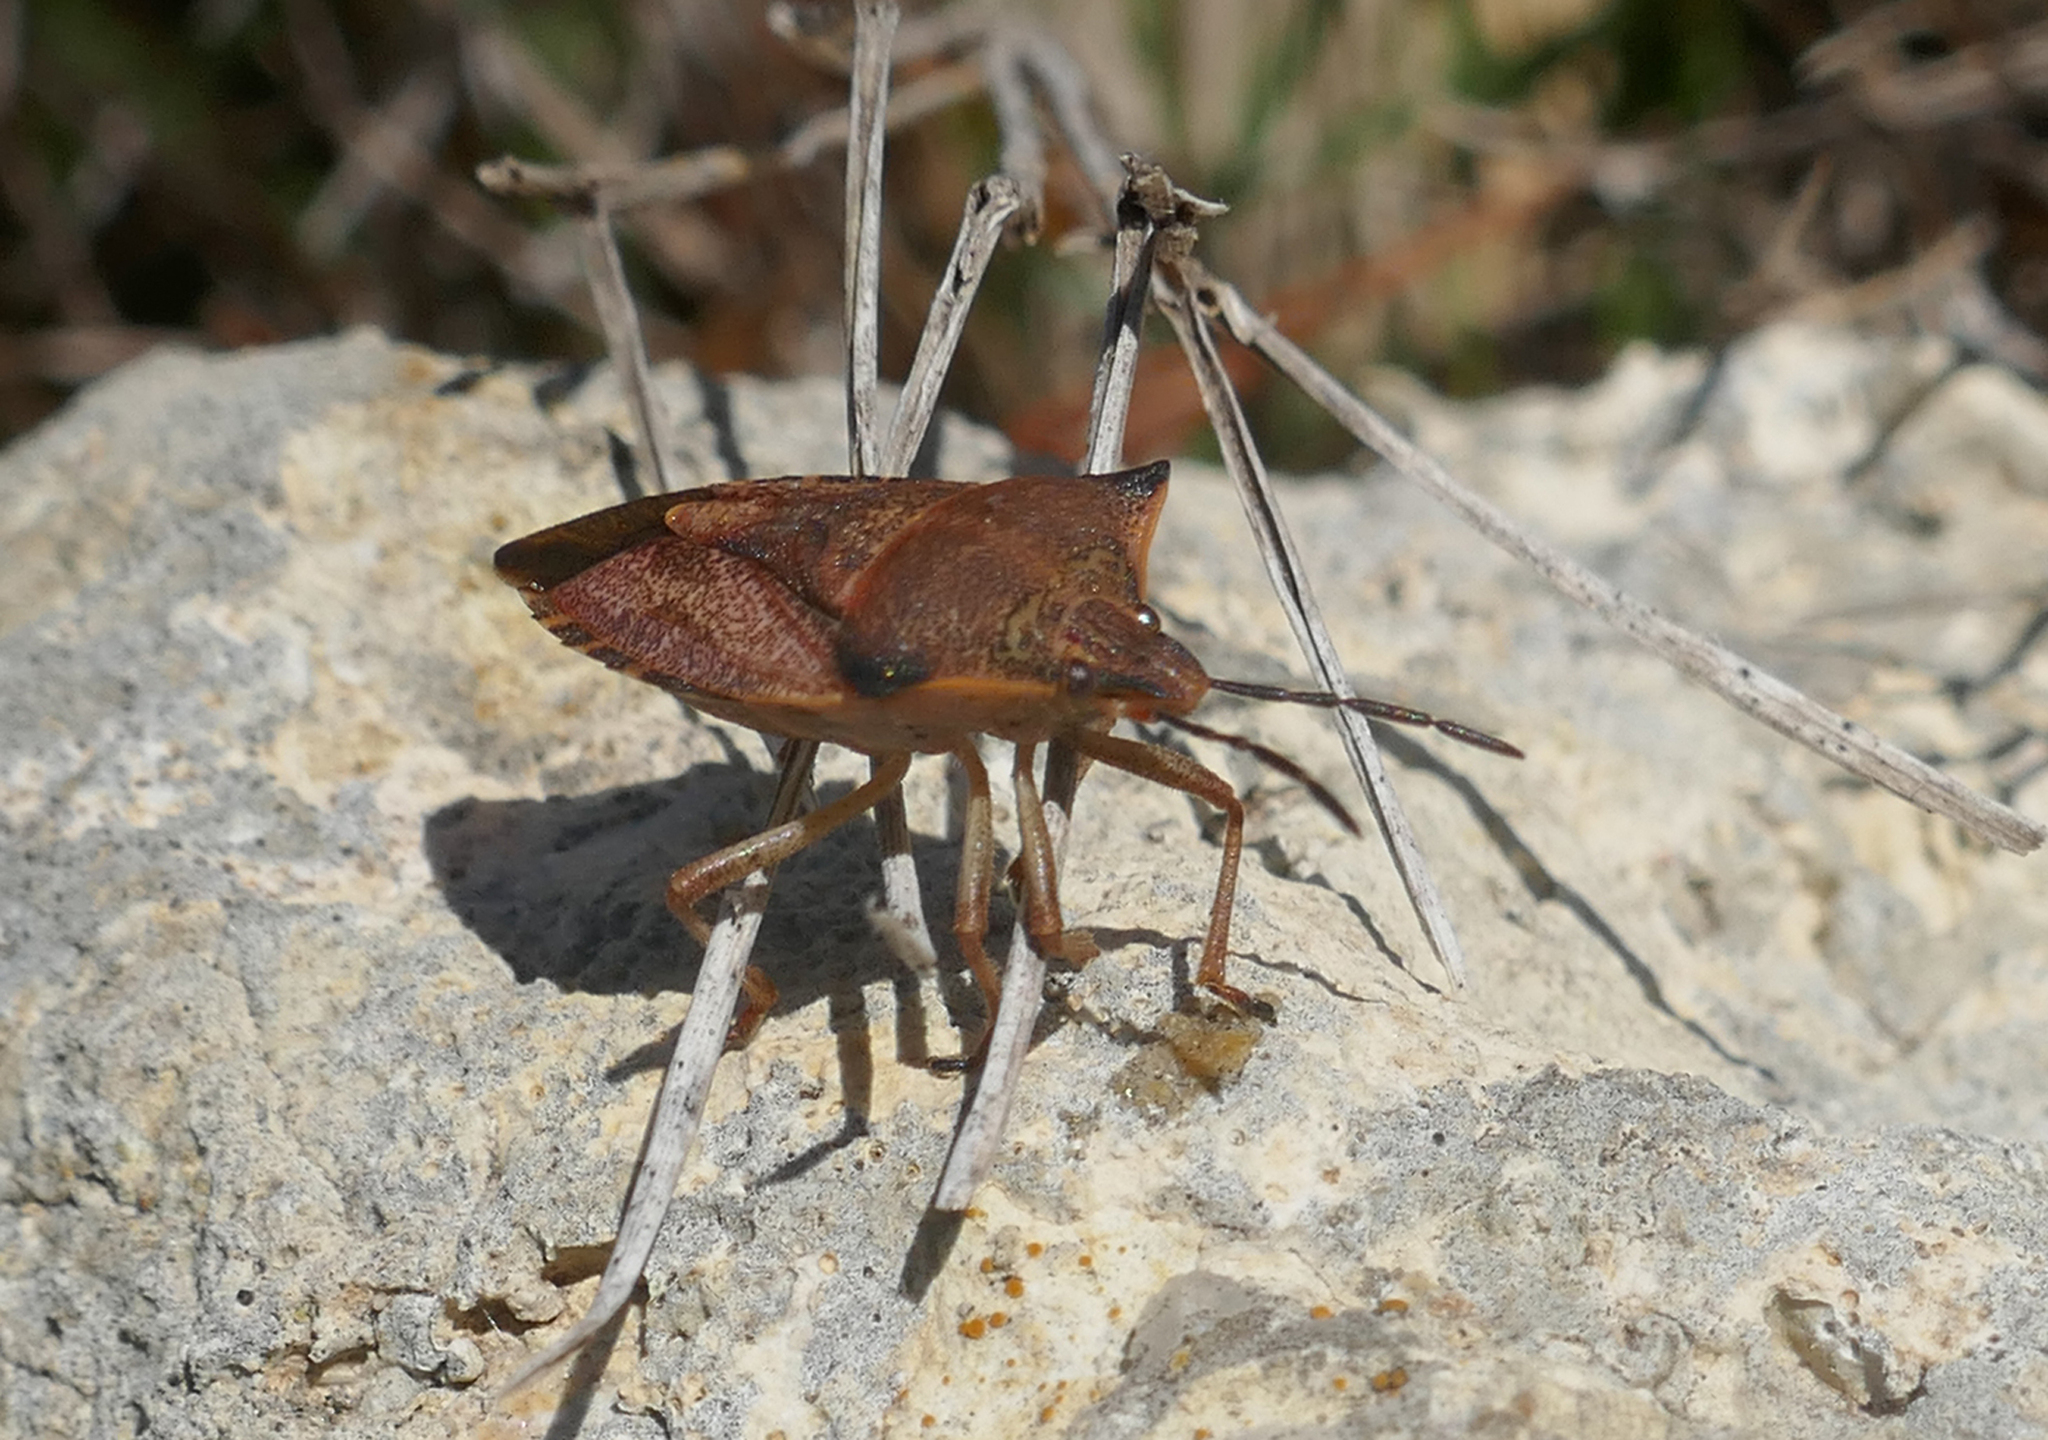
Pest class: stink_bug